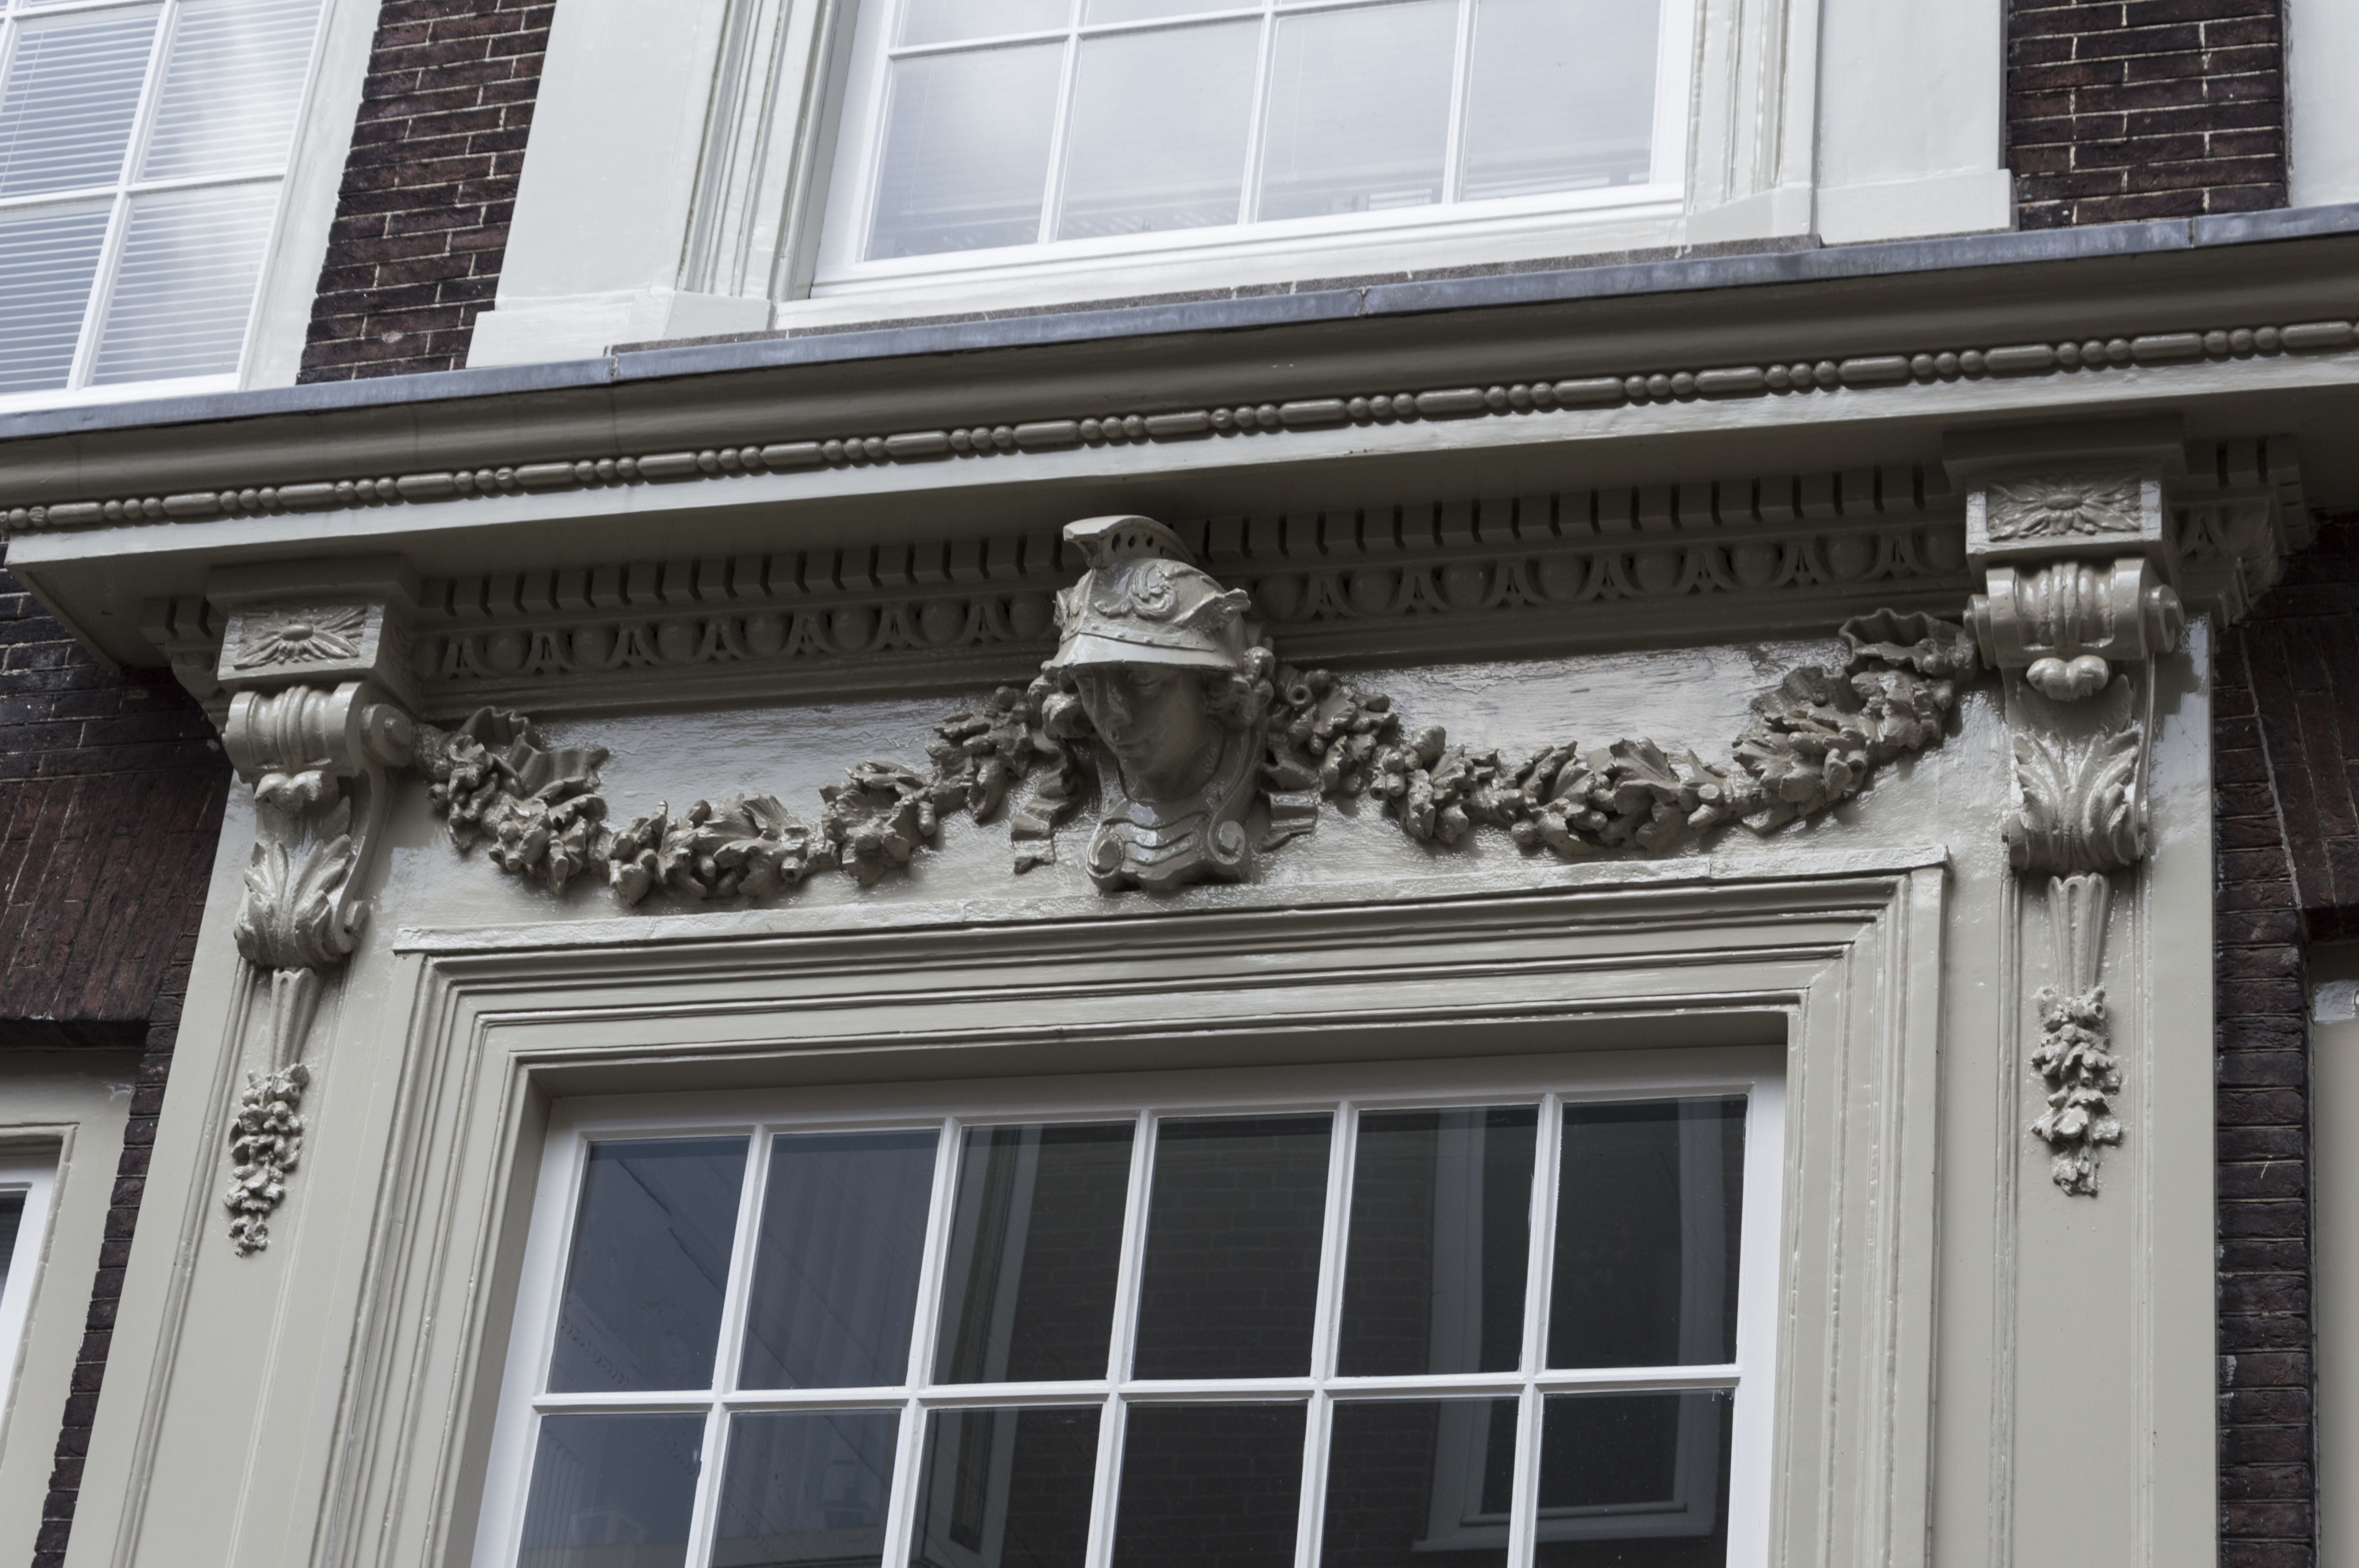
outdoor, architecture, photography, house, window, van, building, home, urban, photo, downtown, facade, nikon, historic, holland, nederland, netherlands, dutch, outdoorphotography, helm, picture, photograph, fotos, foto, fotografie, fries, urbanphotography, geheugen, paulvandevelde, pdvandevelde, padagudaloma, landschapsfotografie, dordrecht, stadsfotografie, nederlandinfotos, historisch, stadswandeling, architectuur, pvdvfotografie, pdvandeveldedordrecht, diep, rondjedordt, dedordtevaer, dutchphotography, nederlandsefotografie, dutchphotogaraphy, totallydutch, fotografienederland, hollandsefotografie, fotografieholland, dordtmonumenteel, fotosdordrecht, fotosvandordrecht, venster, erfgoedcentrumdiep, openmonumentendag, fotovandeweek, dordrechtmonumenteel, raam, sierrand, urban area, window covering